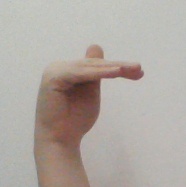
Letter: khaa